Braunauer Zeitgeschichte-Tage

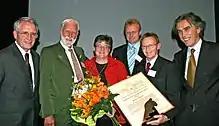
Trapp Family awarded in Braunau (2007)

In 2007, Egon Ranshofen-Wertheimer Award (*1894 in Ranshofen; †1957 in New York) was commemorated. He was a prominent state scientist and a diplomat in the League of Nations and the United Nations. Despite his commitment for Austria, he is widely forgotten. During the conference, the Egon Ranshofen-Wertheimer Award was awarded to the Trapp Family for their work performed and establishing the Trapp Family Austrian Relief. The laudation was held by the Austrian ambassador Emil Brix.